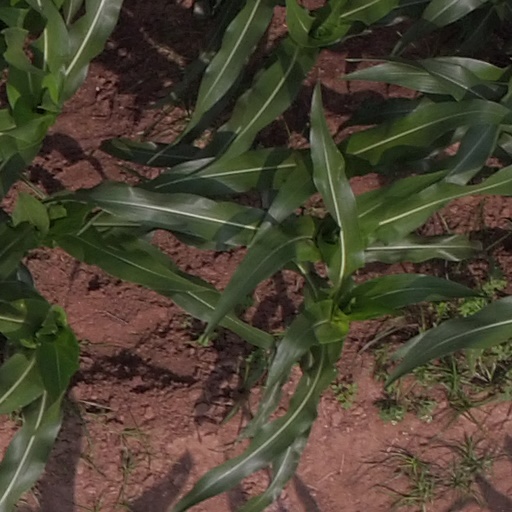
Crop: maize; corn